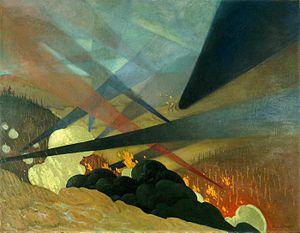
tableau de guerre interprété, projections colorées, noires, bleues et rouges, terrains dévastés, nuées de gaz.
Félix Vallotton, né à Lausanne, le 28 décembre 1865 et mort à Neuilly-sur-Seine, le 29 décembre 1925, est un artiste peintre, graveur, illustrateur, sculpteur, critique d'art et romancier franco-suisse.
Cette page liste les peintures de Félix Vallotton.
Verdun est un tableau réalisé par le peintre franco-suisse Félix Vallotton en 1917. Cette huile sur toile est une peinture de bataille représentant la bataille de Verdun. Elle est conservée au musée de l'Armée, à Paris.